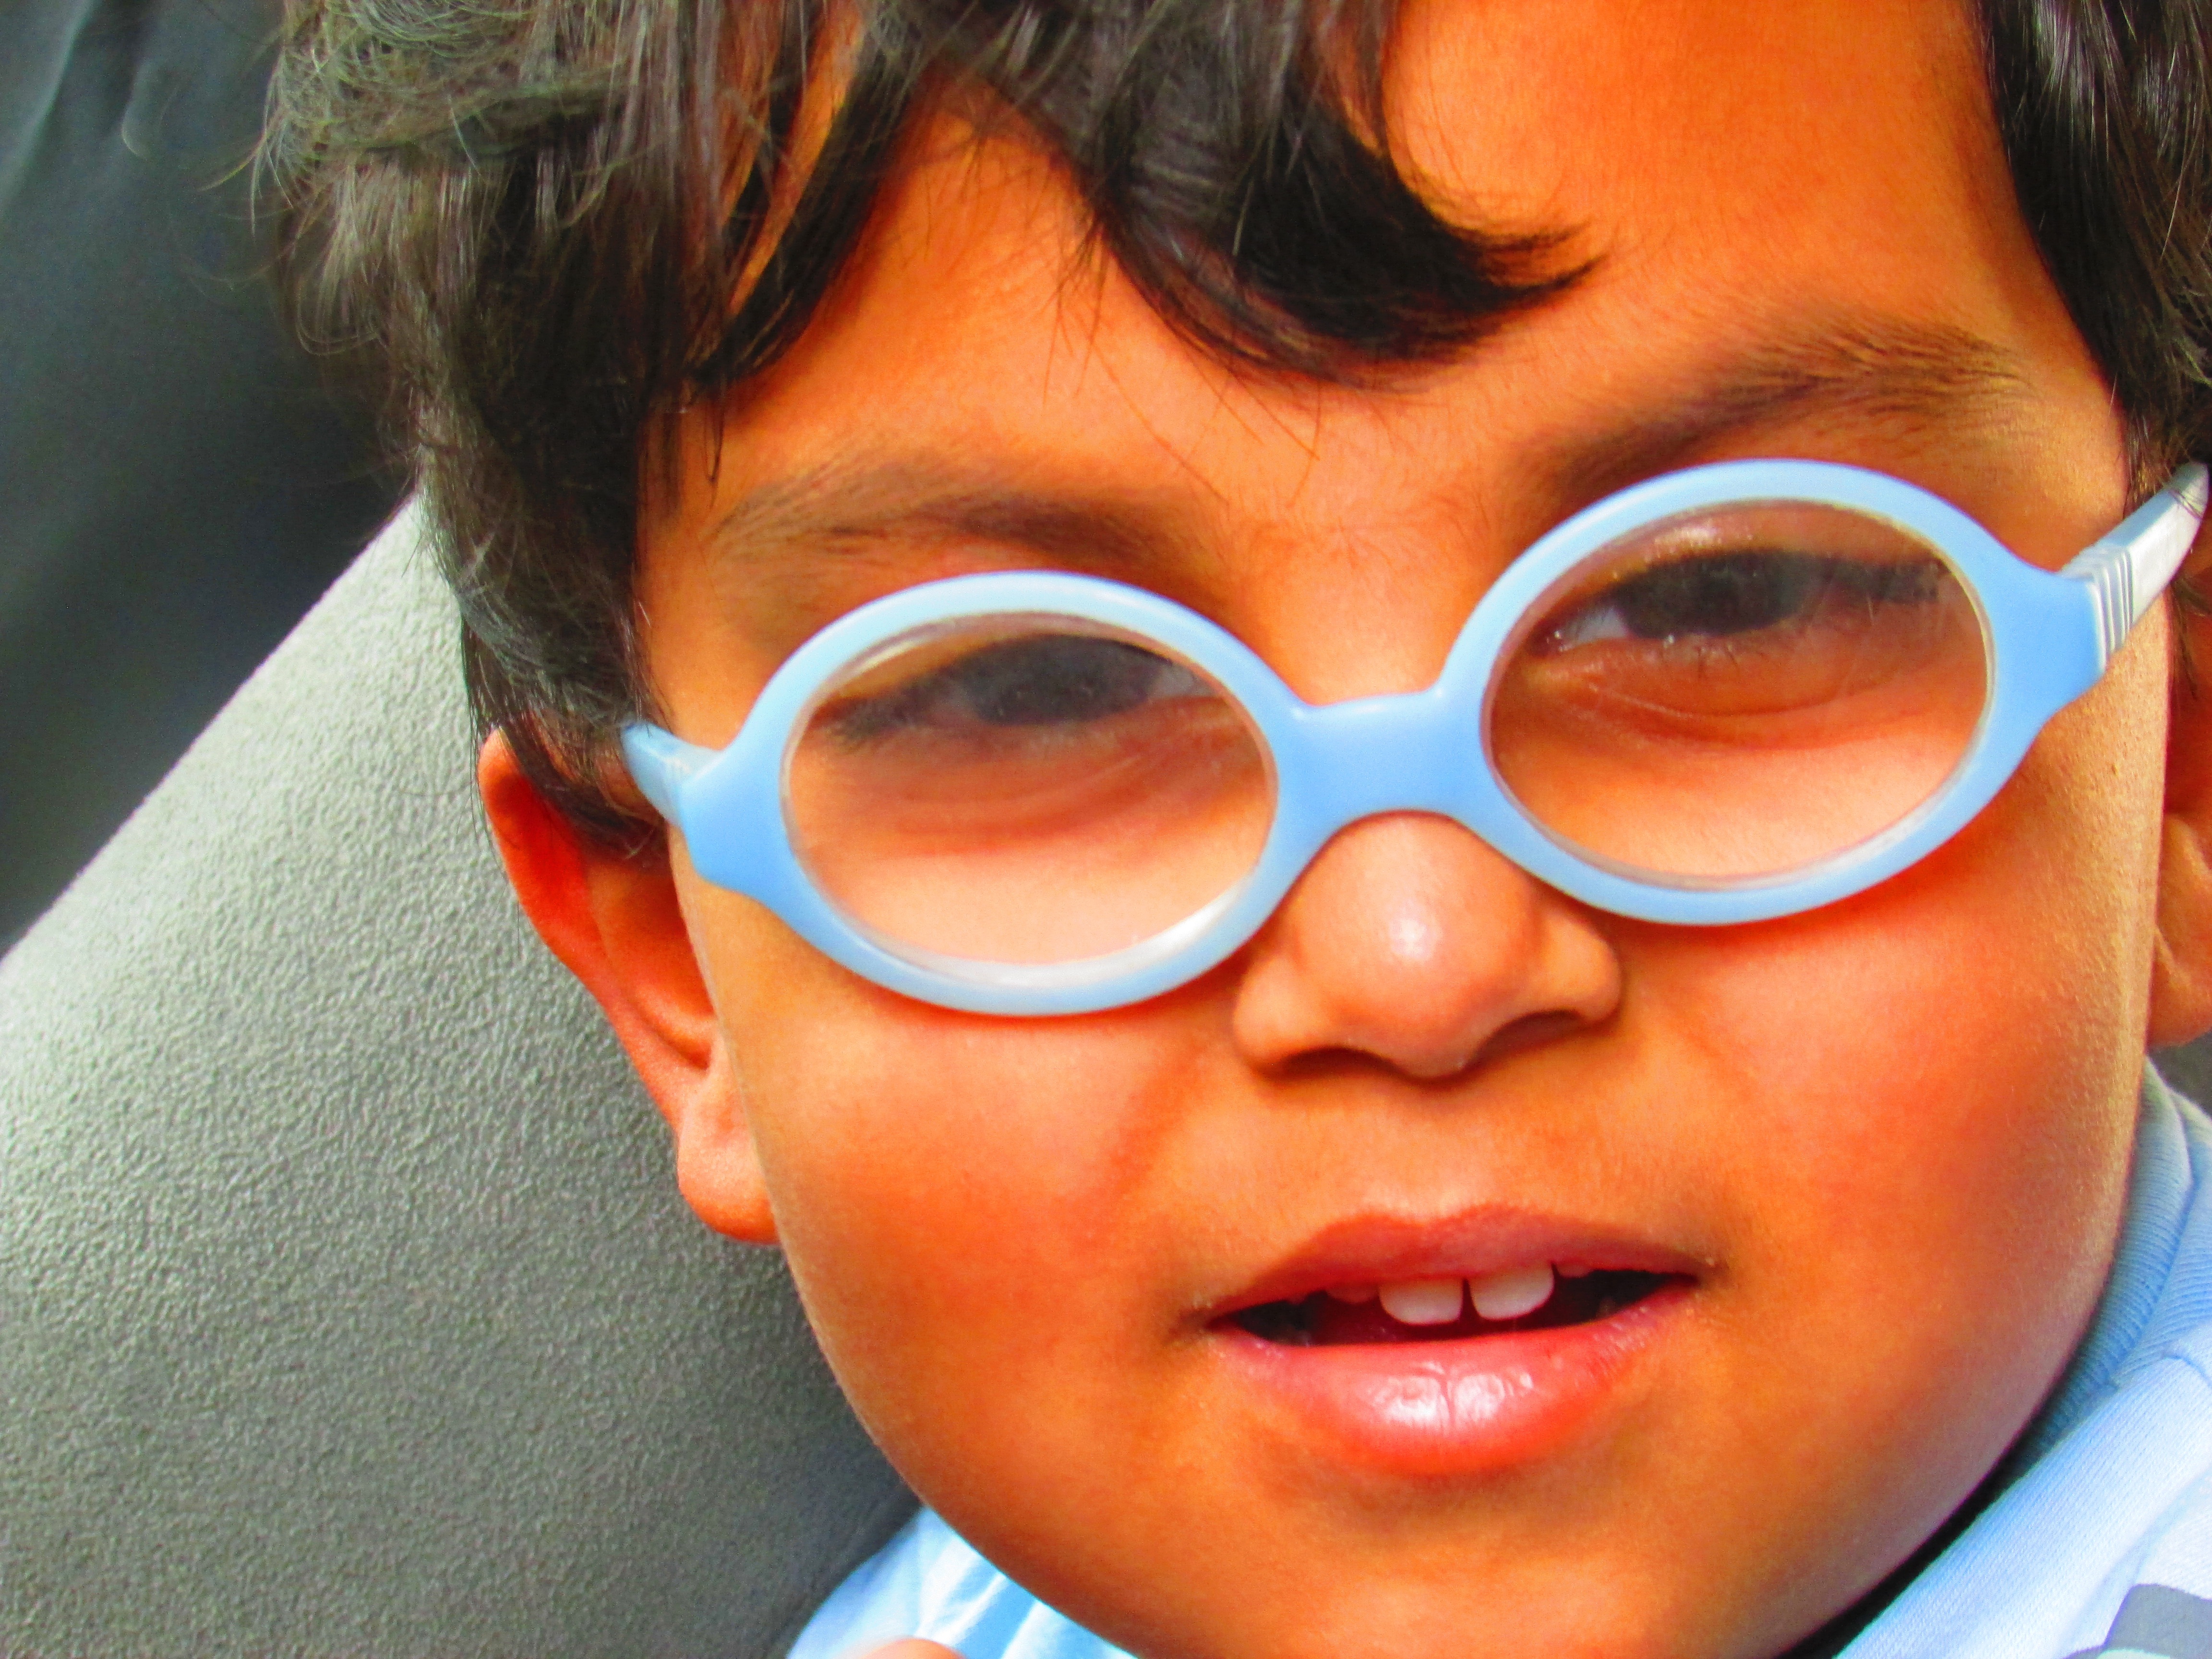
hair, boy, kid, portrait, child, facial expression, hairstyle, smile, mouth, close up, face, nose, cheek, sunglasses, eye, glasses, head, eyewear, beautiful, organ, chin, saudi, vision care